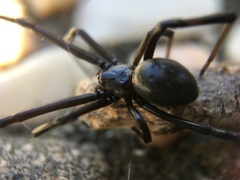
Species: Lactrodectus_hesperus